As You Like It

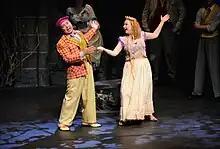
Touchstone and Audrey during a 2009 performance of the play

Love is the central theme of "As You Like It", like other romantic comedies of Shakespeare. Following the tradition of a romantic comedy, "As You Like It" is a tale of love manifested in its varied forms. In many of the love-stories, it is love at first sight. This principle of "love at first sight" is seen in the love-stories of Rosalind and Orlando, Celia and Oliver, as well as Phebe and Ganymede. The love-story of Audrey and Touchstone is a parody of romantic love. Another form of love is between women, as in Rosalind and Celia's deep bond.